1991–1992 Georgian coup d'état

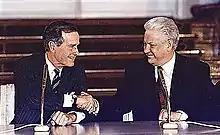
George H. W. Bush (left) and Boris Yeltsin (right).

On 4 January, while Jaba Ioseliani announces a plan to abolish the presidency and institute a parliamentary system in Georgia, the Ministry of Internal Affairs and the Prosecutor General's Office pledge allegiance to the Military Council. In response, governmental forces attack the Prosecutor's office, injuring two but failing to occupy the building. Another combat takes place during the night when pro-Gamsakhurdia troops attempt to take over the television broadcasting tower with grenade-launchers, but fail to win this fight as well. These skirmishes, however, take place while the opposition manages to block all radio transmissions coming from the bunker and ceases fire on the Parliament building to allow troops to flee from the bunker.